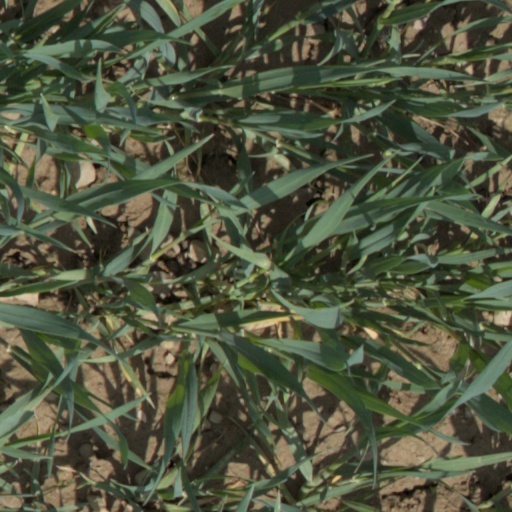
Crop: wheat